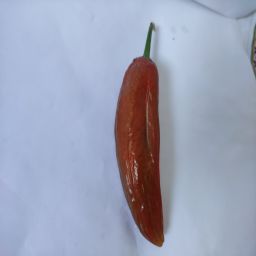
Crop: New Mexico Green Chile
Quality: Old